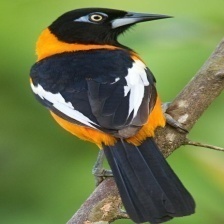
Species: VENEZUELIAN TROUPIAL
Scientific name: ICTERUS ICTERUS